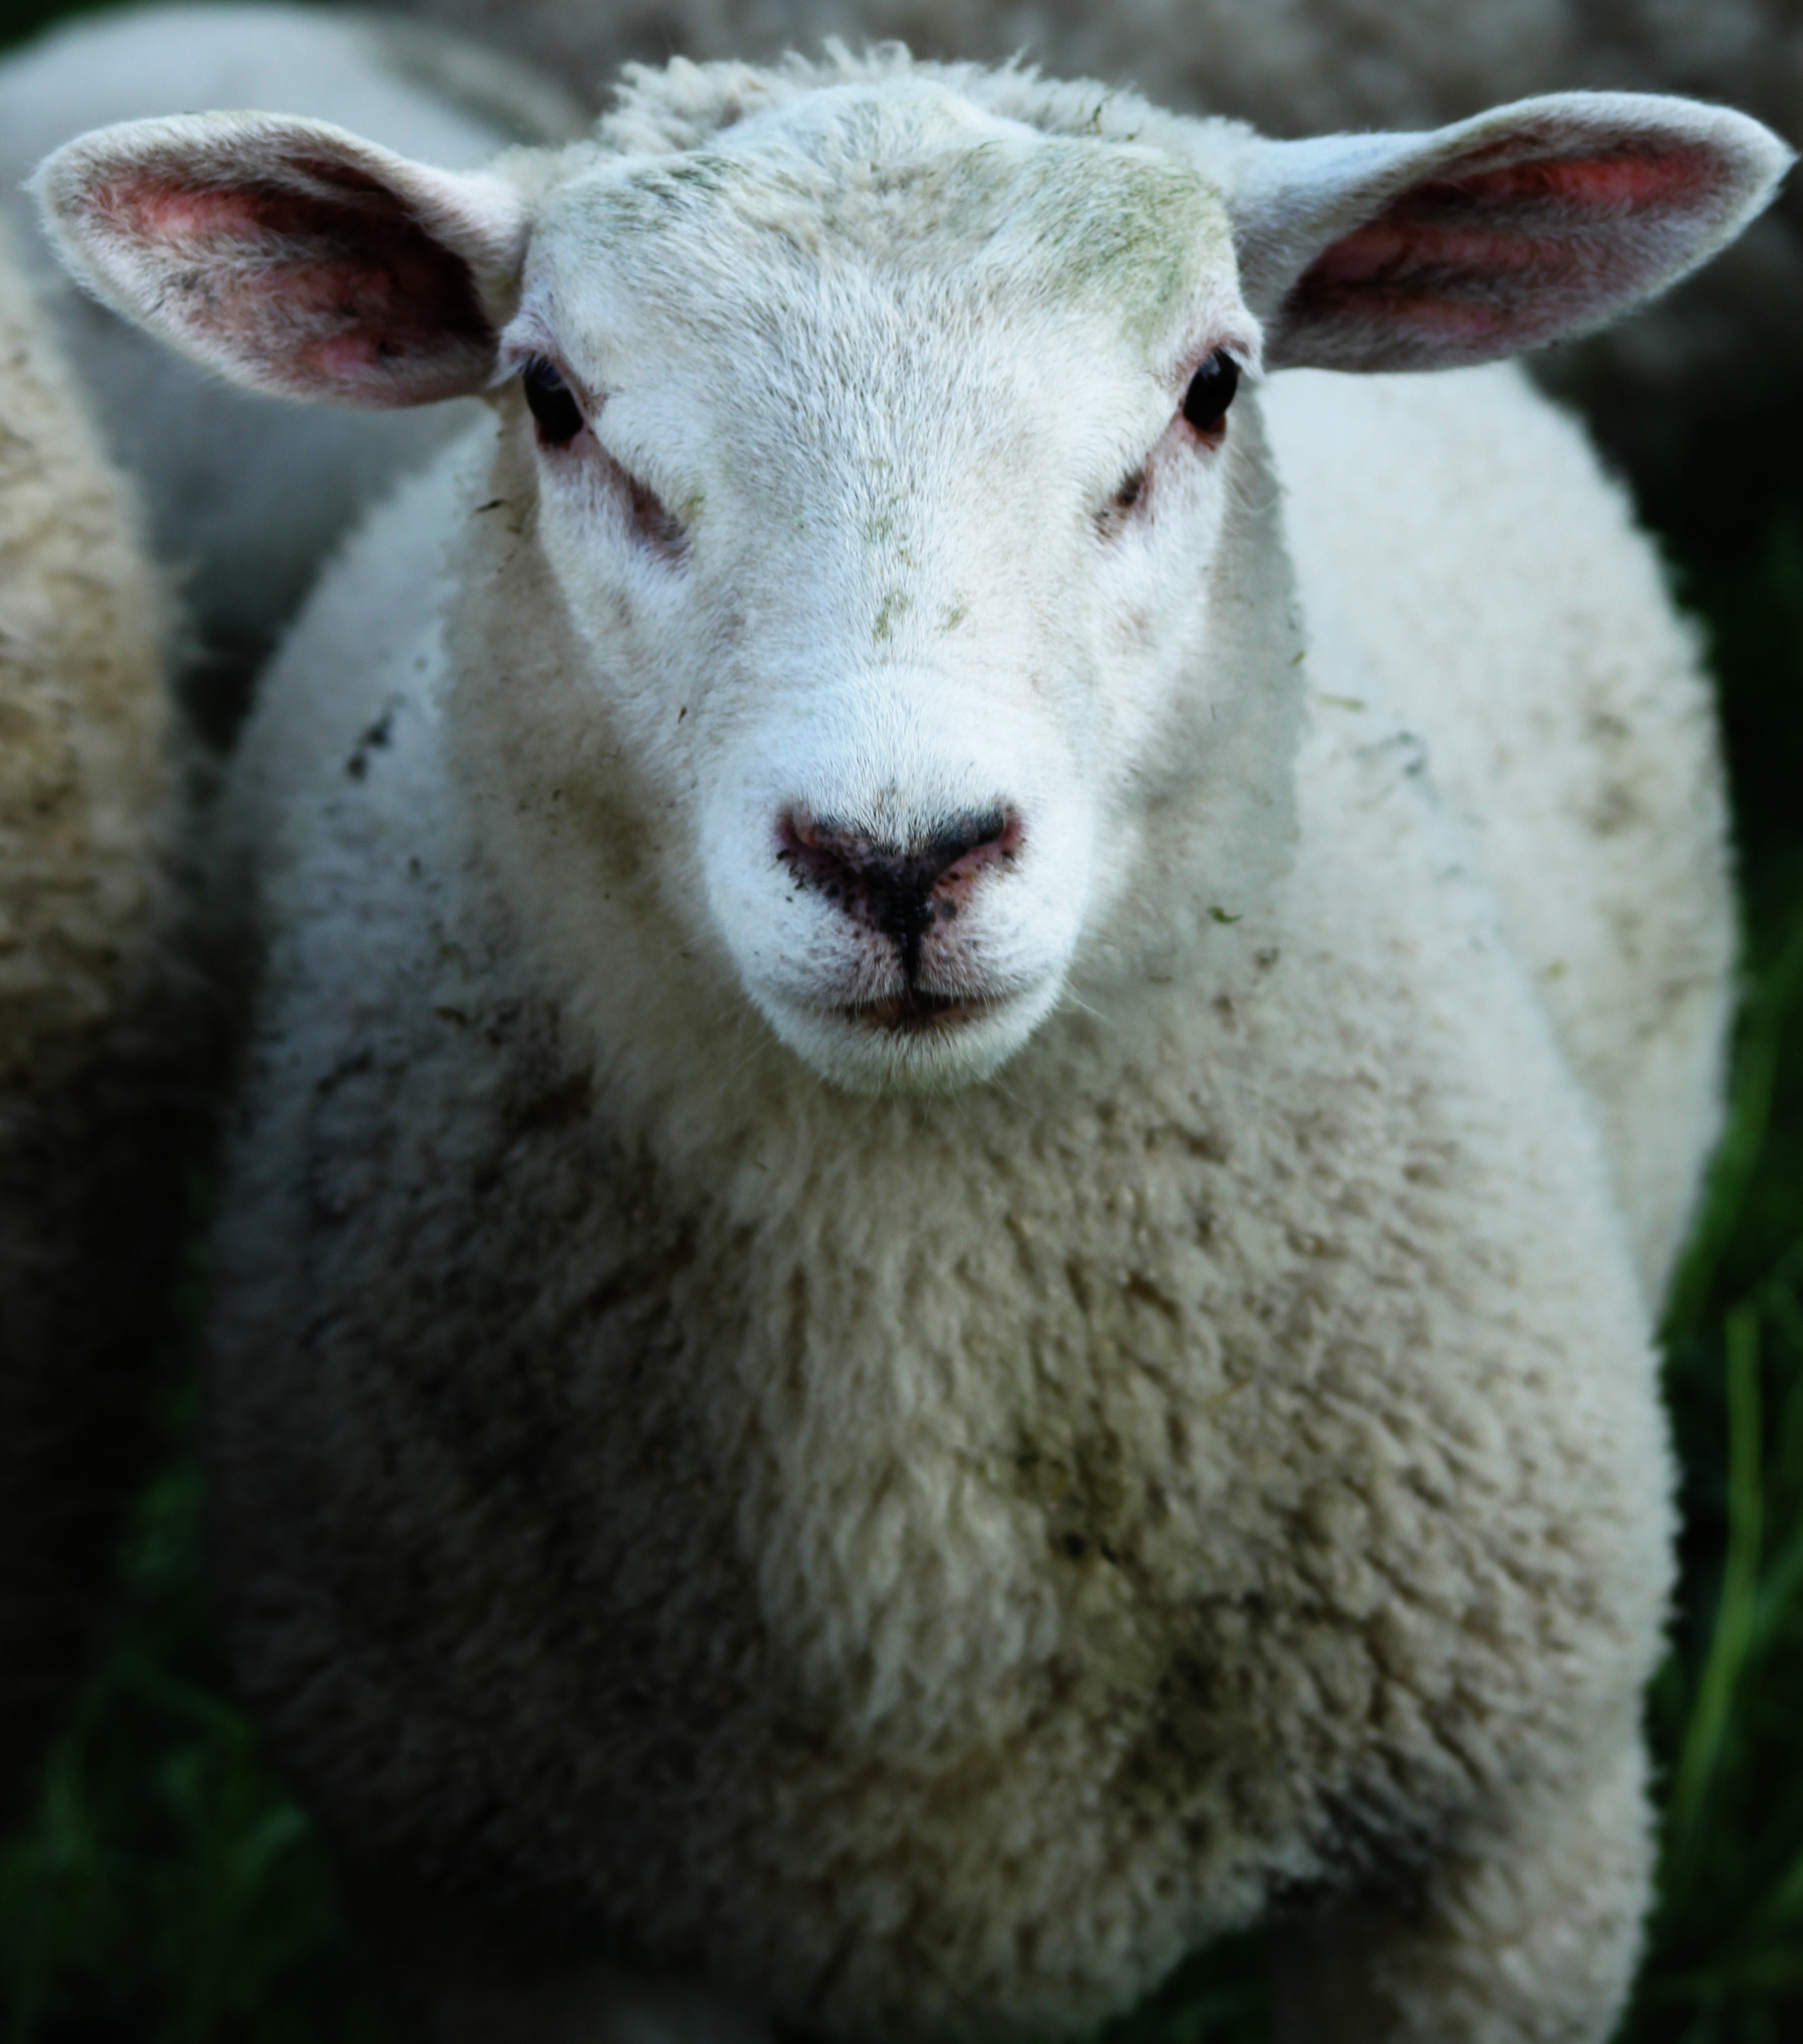
animal, fur, pasture, sheep, mammal, wool, fauna, head, vertebrate, sheeps, soft, cow goat family, goat antelope